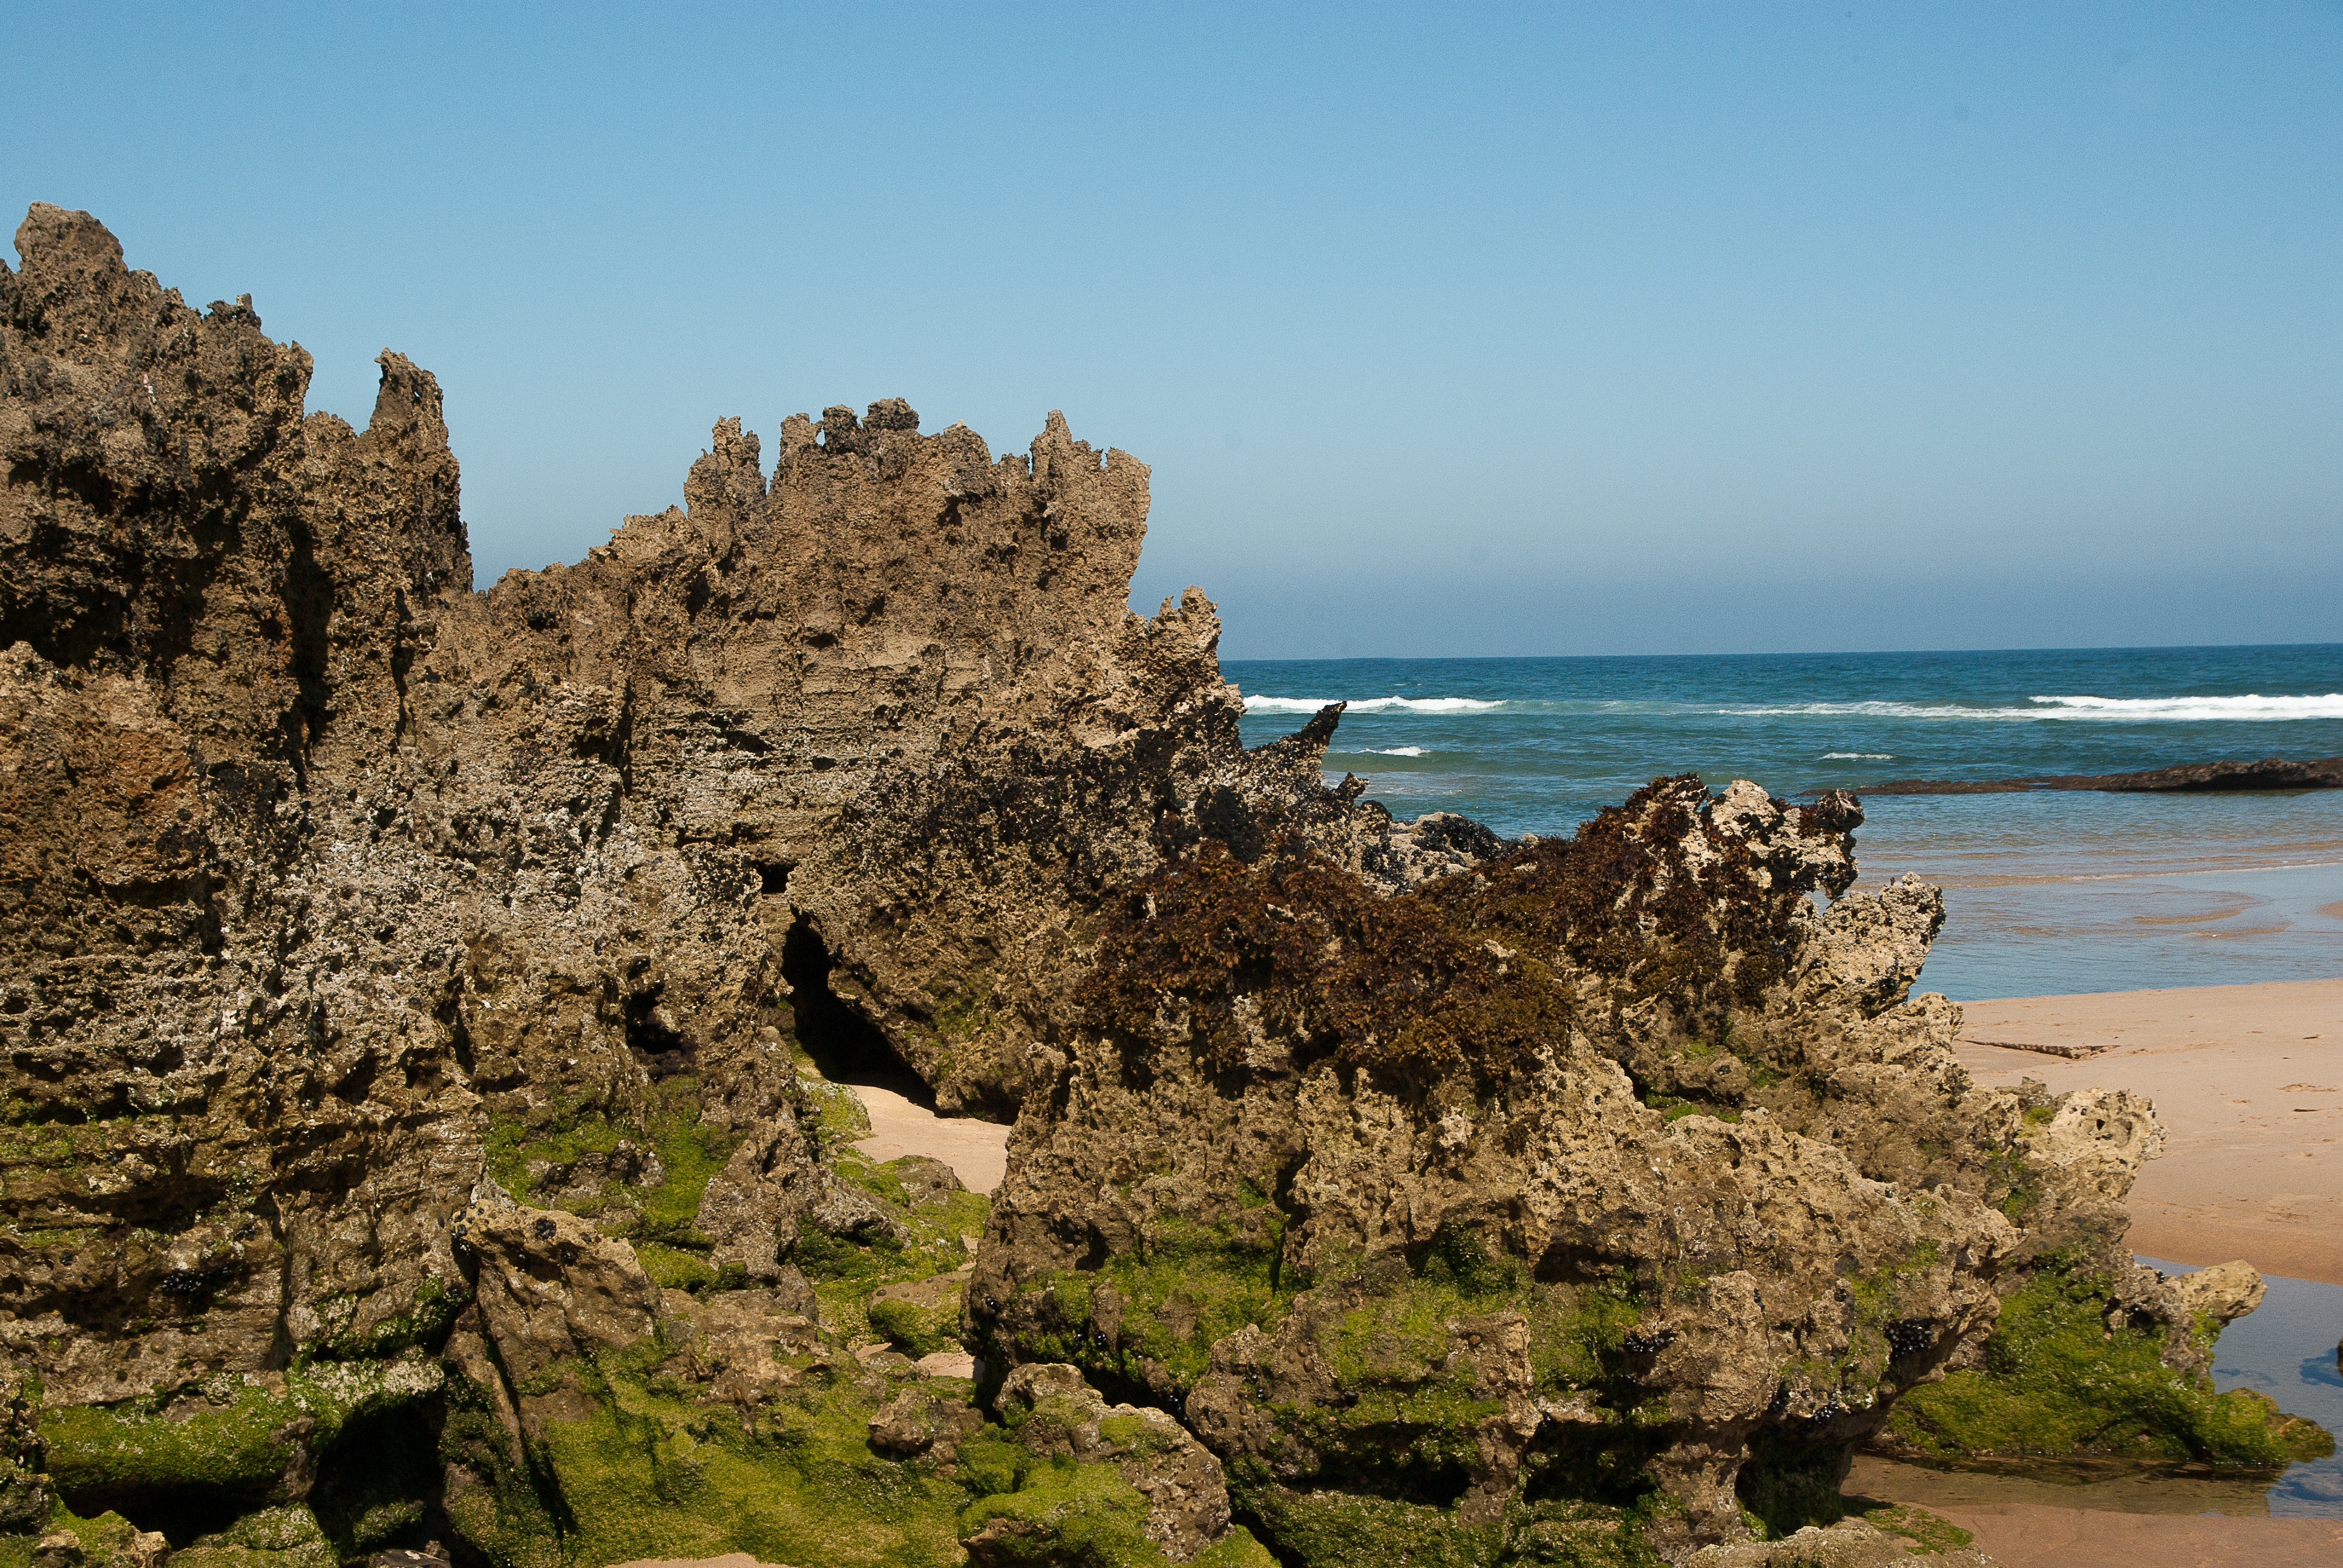
beach, landscape, sea, coast, tree, rock, ocean, shore, flower, tide, vacation, cliff, bay, terrain, material, erosion, body of water, rocks, algae, cape, landform